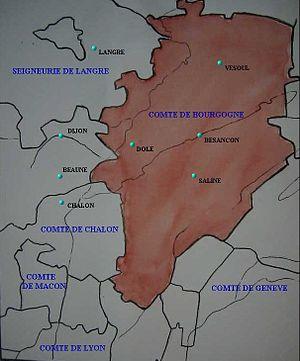
Étienne Iᵉʳ de Bourgogne dit « Tête Hardie » co-comte de Bourgogne, co-comte de Mâcon et de Vienne, fils cadet du comte Guillaume Iᵉʳ le Grand ou Tête Hardie de Bourgogne et de Mâcon et d'Étiennette, frère cadet du comte Renaud II de Bourgogne à qui il succède, aussi frère du pape Calixte II et de Raymond de Galice.
Renaud Iᵉʳ de Bourgogne fut 2ᵉ comte de Bourgogne de la Maison d'Ivrée au XIᵉ siècle.
Guillaume II de Bourgogne dit l'Allemand est comte de Bourgogne, de Mâcon et de Vienne, fils unique du comte Renaud II de Bourgogne et neveu du pape Calixte II
Agnès de Bourgogne ou Agnès de Mâcon, fille d'Otte-Guillaume, comte de Mâcon et comte palatin de Bourgogne et d'Ermentrude de Roucy, fille de Renaud de Roucy. Son père, Otte-Guillaume, est le fils d'Aubert Iᵉʳ d'Italie.
Guillaume Iᵉʳ de Bourgogne dit Guillaume le Grand ou Tête Hardie est un seigneur du XIᵉ siècle, comte de Bourgogne de 1057 à sa mort ainsi que comte de Mâcon à partir de 1078. Membre de la dynastie des Anscarides, il possède des ascendances féminines unrochide et carolingienne et il est le père du pape Calixte II.
Renaud II de Bourgogne est comte de Bourgogne, de Mâcon, de Vienne et d'Oltigen, fils du comte Guillaume Iᵉʳ de Bourgogne, frère aîné du comte Étienne Iᵉʳ de Bourgogne qu'il précède, et frère du pape Calixte II
Renaud III de Bourgogne ou Rainaud comte de Bourgogne et comte de Mâcon et comte de Vienne